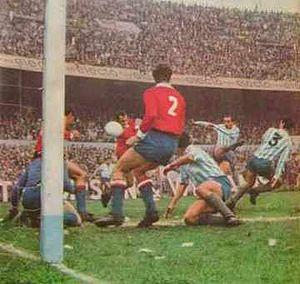
Le Club Atlético Independiente est un club omnisports argentin basé à Avellaneda, dans la province de Buenos Aires. Créé le 4 août 1904 et fondé officiellement le 1ᵉʳ janvier 1905, le club est particulièrement connu pour les succès de son équipe de football, désignée deuxième meilleur club sud-américain du XXᵉ siècle par l'IFFHS en 2009.
La rivalité entre le Club Atlético Independiente et le Racing Club Asociación Civil, appelée Clásico de Avellaneda, se réfère à l'antagonisme entre les principaux clubs de football d'Avellaneda, en Argentine. Les deux clubs font partie des « Cinq grands du football argentin ».